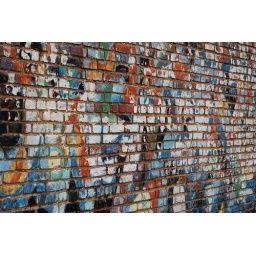
The most colorful building in the town of Hillsdale, Oklahoma.